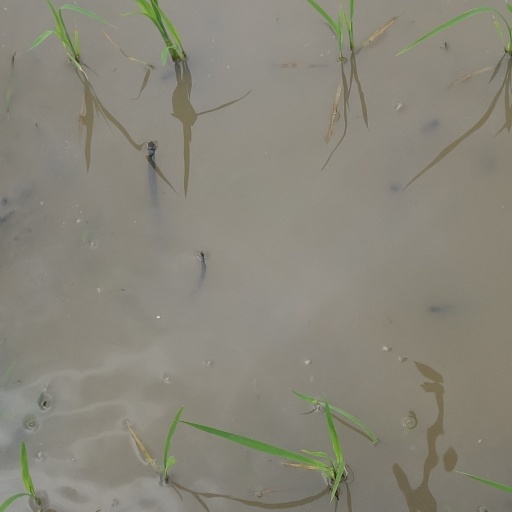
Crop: rice